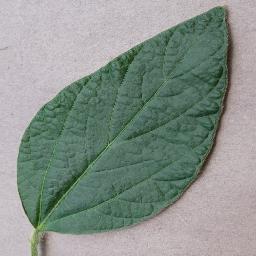
Label: Soybean___healthy